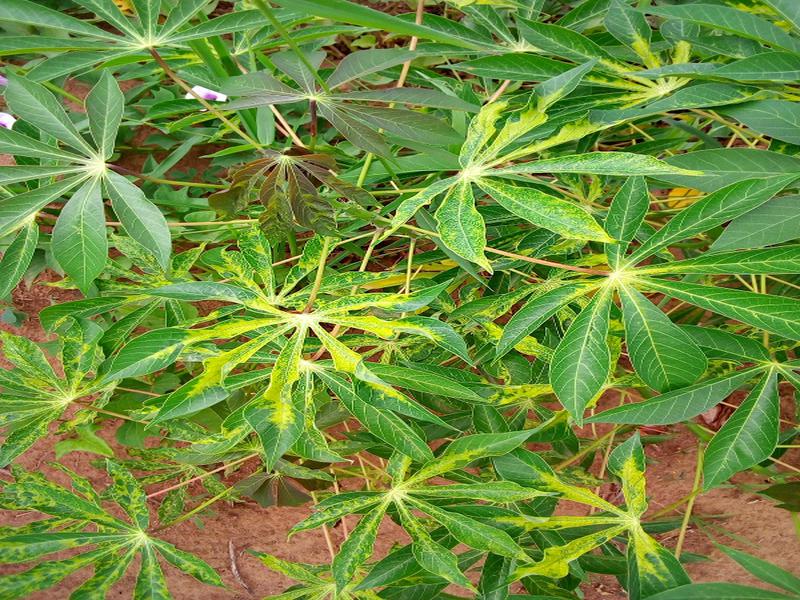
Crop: cassava
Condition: mosaic_disease